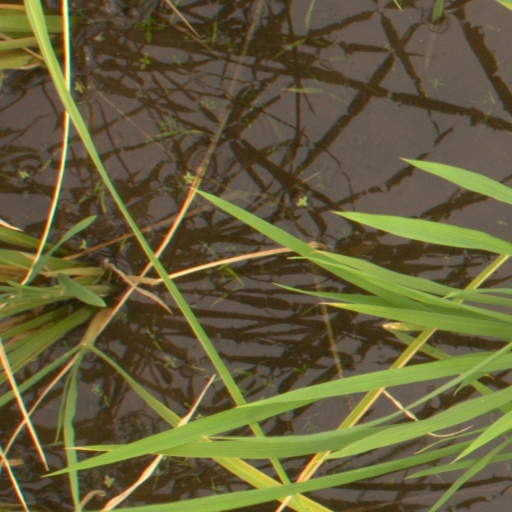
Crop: rice